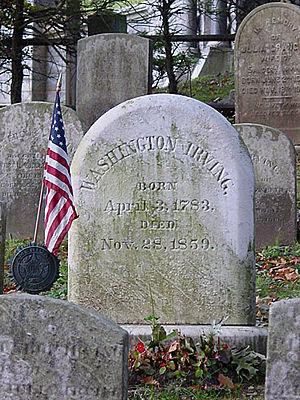
Washington Irving, né le 3 avril 1783 à New York City et mort le 28 novembre 1859 à Sunnyside, est un écrivain américain.